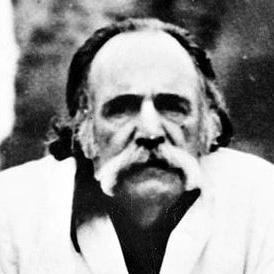
Age: 61